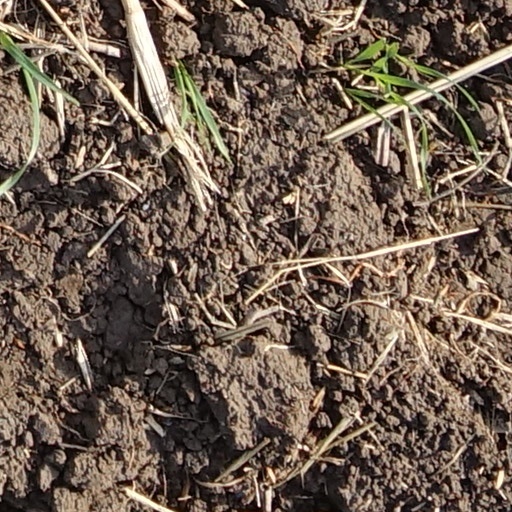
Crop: wheat